Fourcatier-et-Maison-Neuve

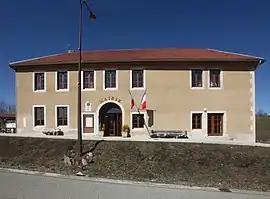
The town hall in Fourcatier-et-Maison-Neuve

Fourcatier-et-Maison-Neuve is a commune in the Doubs department in the Bourgogne-Franche-Comté region in eastern France.